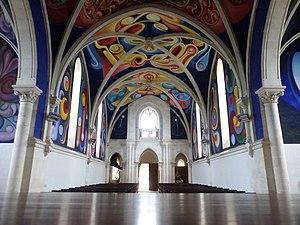
Eglise du Menoux peinte par Jorge Carrasco
L'église Notre-Dame du Menoux est une église catholique française. Elle est située sur le territoire de la commune du Menoux, dans le département de l'Indre, en région Centre-Val de Loire.